92nd (Gordon Highlanders) Regiment of Foot

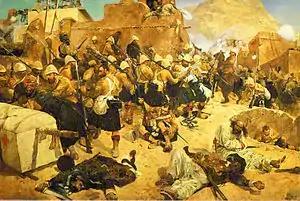
"92nd Highlanders at Kandahar" in September 1880 by Richard Caton Woodville.

The regiment embarked for the continent again in May 1815 for service in the Hundred Days campaign. The regiment had a key role in the Battle of Quatre Bras on 16 June 1815 as one of the regiments defending the disputed crossroads and which later halted a French attack with a bayonet charge. Two days later the regiment was in action again at the Battle of Waterloo. At an early stage, Napoleon's troops attacked the left of the Allied line, and the regiment was ordered to charge the leading French column. The regiment did so and the French column then broke in disorder. The horses of the Scots Greys passed through the regiment to get to the scattering French troops and press the advantage. At this point some members of the regiment clung to the stirrups of the passing Greys so that they could reach the French troops. Corporal Dickson of "F" Troop of the Scots Greys, reported: "They were all Gordons, and as we passed through them they shouted 'Go at them the Greys! Scotland for ever!' My blood thrilled at this and I clutched my sabre tighter. Many of them grasped our stirrups and in the fiercest excitement, dashed with us into the fight." After the battle, the regiment marched to Paris and then embarked for home in December 1815. After arriving in Edinburgh on 7 September 1816, it was cheered by a large crowd.